E127 series

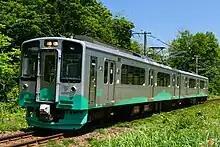
Echigo Tokimeki Railway ET127 series set V2 in ETR livery

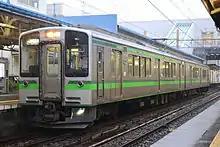
Echigo Tokimeki Railway ET127 series set V6 in JR East livery in June 2015

From 14 March 2015, ten former JR East E127-0 series train sets were transferred to the third-sector railway operating company Echigo Tokimeki Railway for use on the renamed Myoko Haneuma Line, which was a section of the original Shin'etsu Main Line. The train sets were reclassified as ET127 series.